History of the Bahamas

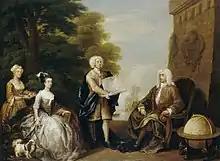
"Woodes Rogers and his family" by William Hogarth, 1729. Rogers, the first royal governor of the Bahamas, is seated as he is shown a map of New Providence.

Word of the appointment of a new governor and of the offer of pardons reached Nassau ahead of Rogers and his forces. Some of the pirates were willing to accept a pardon and retire from piracy. Henry Jennings and Christopher Winter, sailed off to find British authorities to confirm their acceptance of the amnesty.